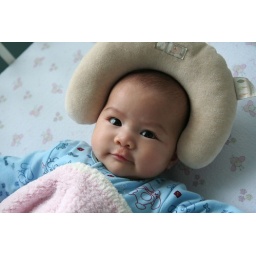
Mozart~ ... that is supposed a neck support pillow for infants for use in car seat!